External globus pallidus

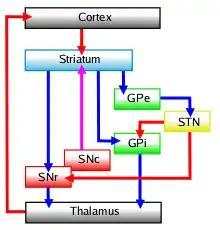
Direct and indirect striatopallidal pathways: Glutamatergic pathways are red, dopaminergic are magenta and GABAergic pathways are blue. STN: Subthalamic Nucleus SNr: Substantia Nigra pars reticulata SNc: Substantia Nigra pars compacta GPi: Medial globus pallidus

The basal ganglia functions to tonically inhibit movement, mainly in the absence of motor cortex command, via GABAergic inhibition of the ventral lateral nucleus and ventral anterior nucleus of the thalamus, as well as the superior colliculus and mesopontine tegmentum of the brain stem. When movement is required, the cerebral cortex sends commands to the striatum, which directly inhibits the medial globus pallidus and substantia nigra pars reticulata, decreasing thalamus and brainstem inhibition. As the pathway from the striatum to the medial globus pallidus is monosynaptic (containing one synapse), it is called the direct pathway.